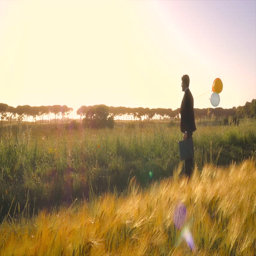
young businessman in the middle of the nature at sunset